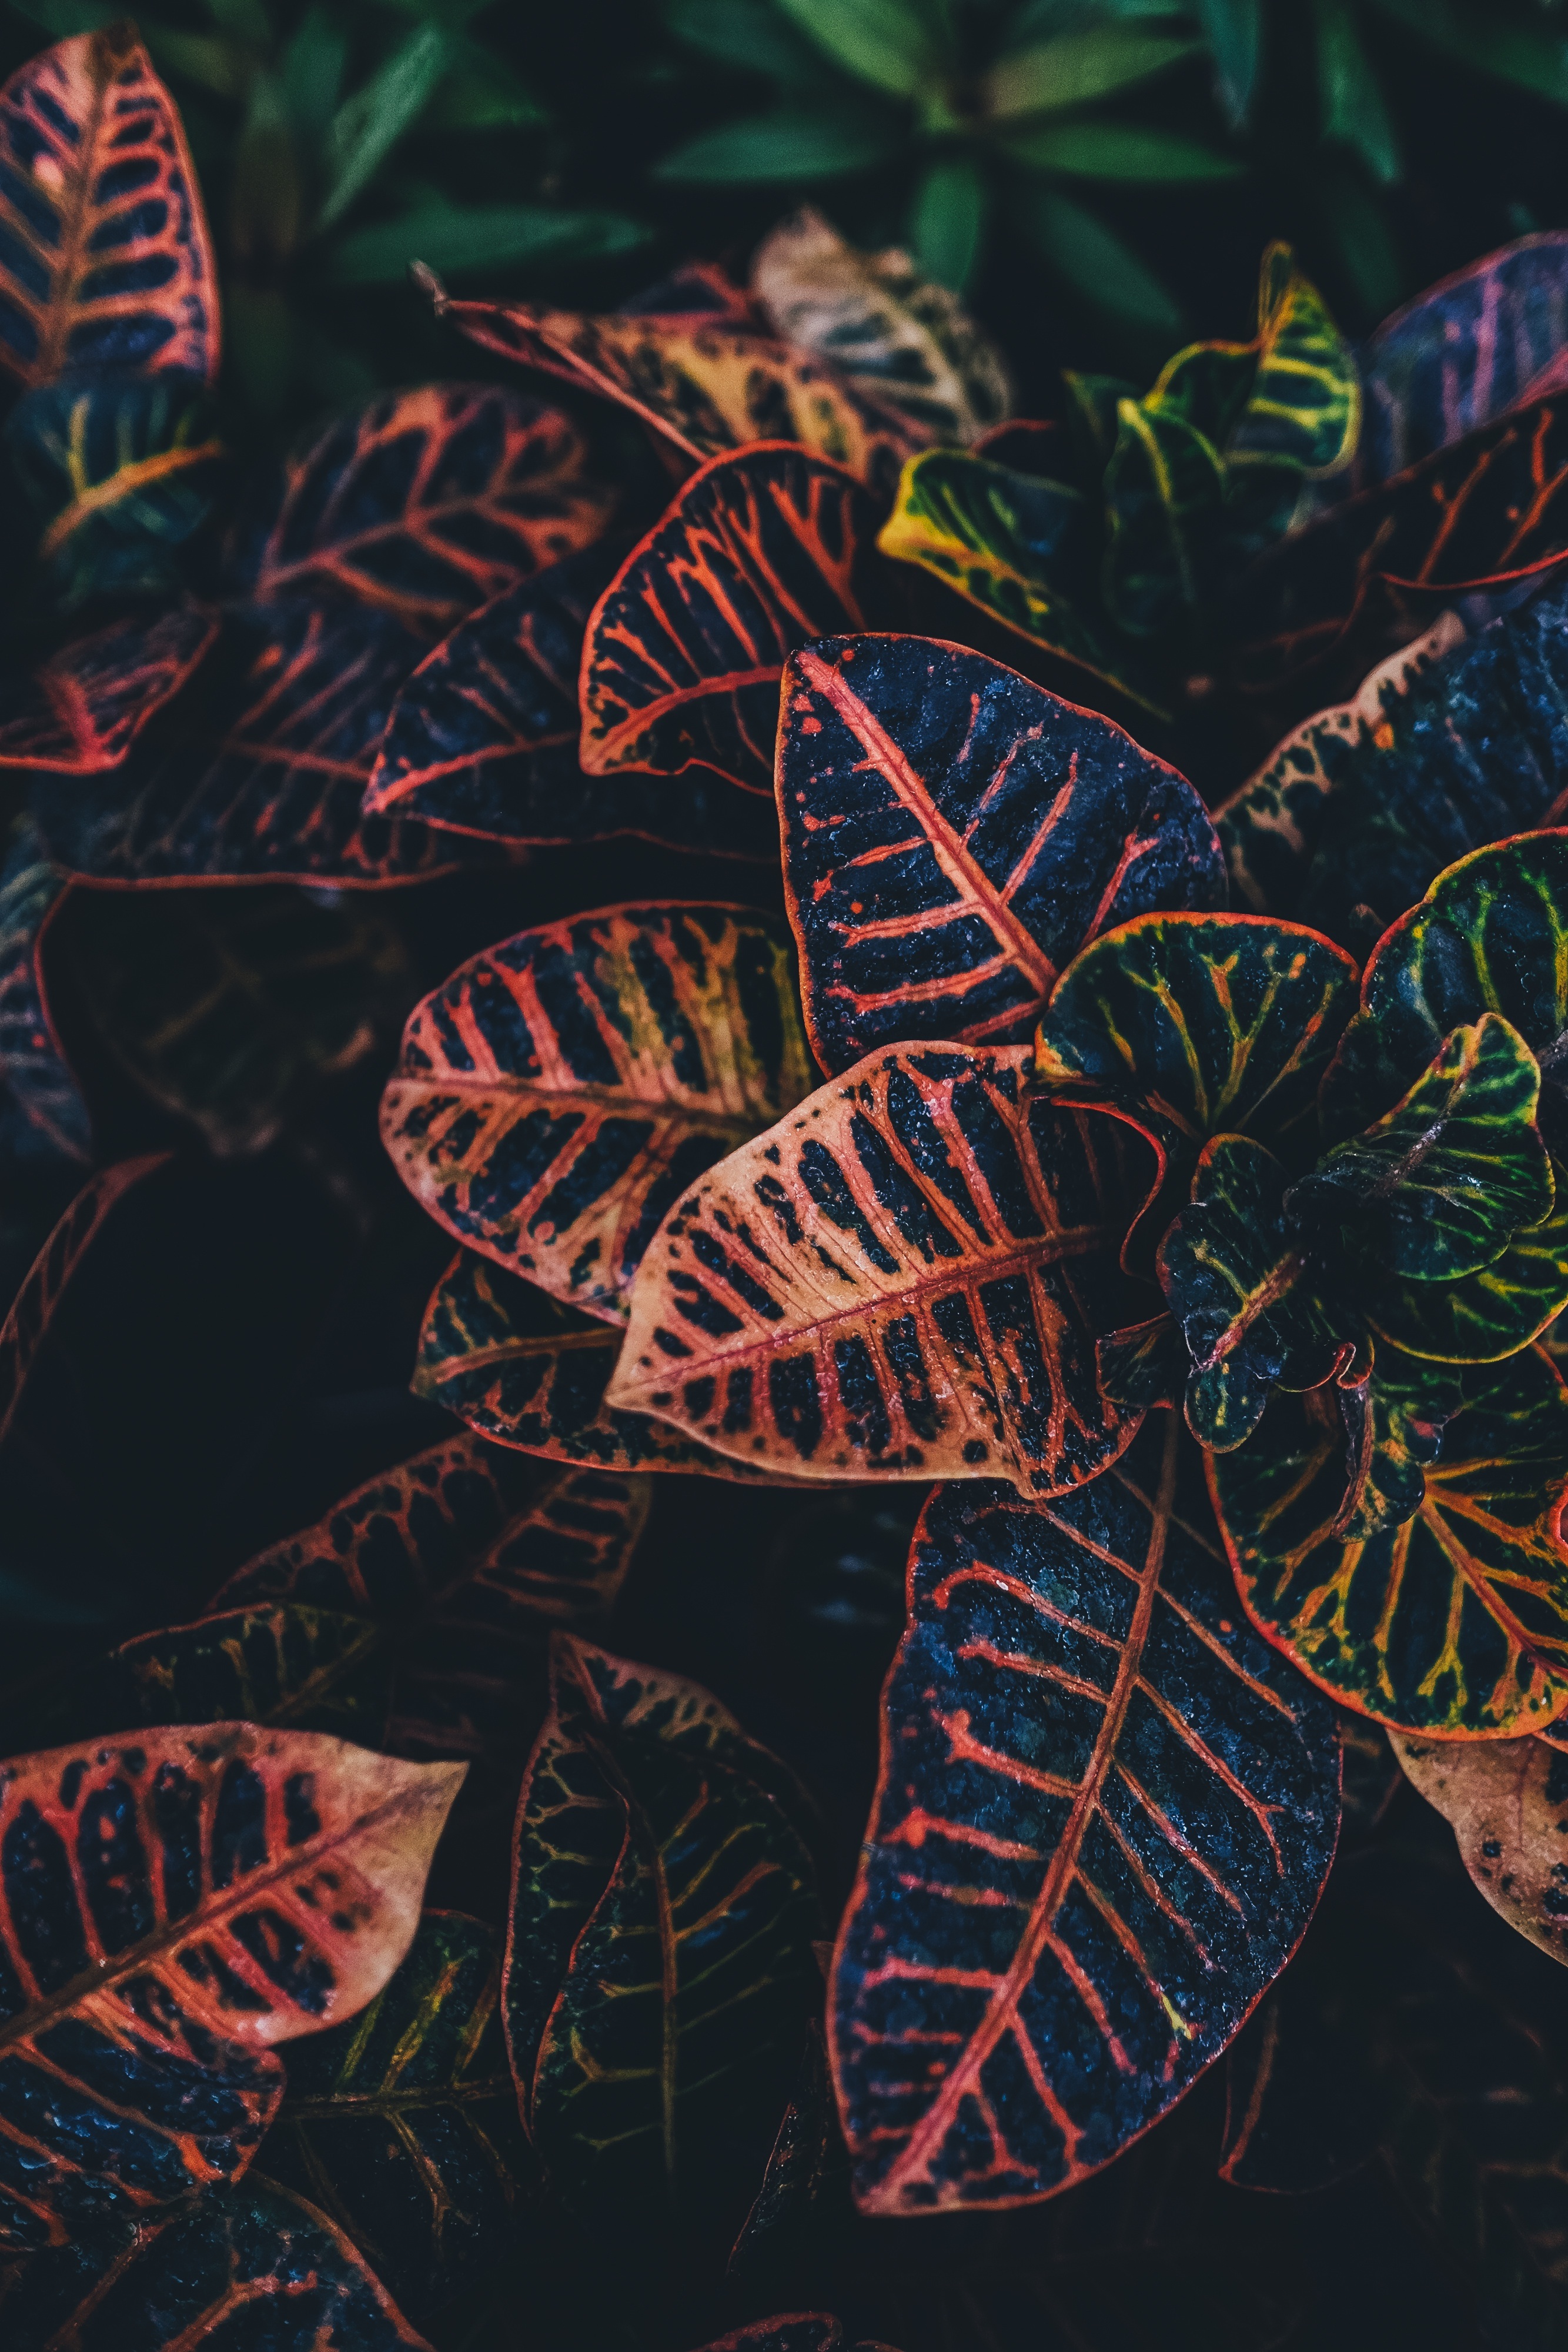
plant, leaf, pattern, biology, darkness, garden, flora, art, illustration, decorative, ornamental, croton, psychedelic art, fractal art